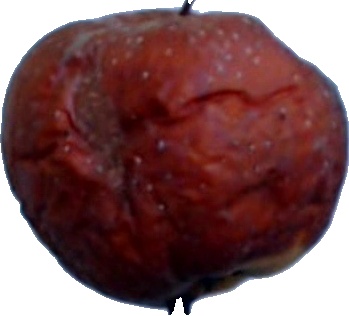
Label: apple_rotten_1